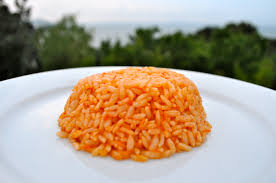
Yemek: pirinc_pilavi